Debt bondage

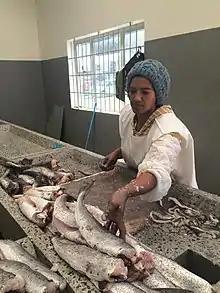
A worker preparing fish caught off the coast of South Africa

An essential grain to the South Asian diet, rice is harvested throughout India and Nepal in particular. In India, more than 20% of agricultural land is used to grow rice. Rice mill owners often employ workers who live in harsh conditions on farms. Workers receive such low wages that they must borrow money from their employers causing them to be tied to the rice mill through debt. For example, in India, the average pay rate per day was $0.55 American dollars as recorded in 2006. Though some workers may be able to survive minimally from their compensation, uncontrollable life events such as an illness require loans. Families, including children, work day and night to prepare the rice for export by boiling it, drying it in the sun, and sifting through it for purification. Furthermore, families who live on rice mill production sites are often excluded from access to hospitals and schools.